Louis B. Costello

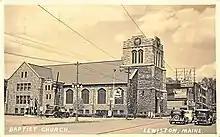
A postcard featuring an photograph of a stone church with a clock tower built into its front. An inscription reads "Baptist Church, Lewiston, Maine."

Costello was a United Baptist, a designation common among Maine members of the Northern Baptist Convention into the twentieth century. He was a founding member of the Lewiston United Baptist Church. In the early 1920s, he served on the building committee for that congregation's now-demolished English Gothic home at the corner of Bates and Main streets, where Sadie taught religious school for many years. In 1932, he was named second vice president of the Maine United Baptist Convention; that year, convention delegates passed resolutions praising the United States' involvement in the World Disarmament Conference and opposing repeal of the Eighteenth Amendment to the United States Constitution.